Marc Scott Zicree

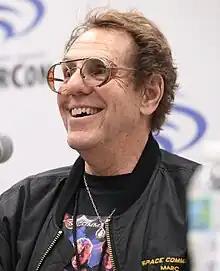
Zicree at the 2023 WonderCon

Marc Scott Zicree (born 1955) is an American science fiction author, television writer and screenwriter. Zicree has written for major studios and networks including Paramount, Universal, Disney, Sony/Columbia Tri-Star, MGM, New Line, CBS, NBC, ABC, Fox, WB, UPN, Showtime, PBS, Turner, USA, Syfy, Discovery, Nickelodeon, the BBC, Marvel and NPR. His credits include ", , The Twilight Zone, Babylon 5, Beauty and the Beast, Forever Knight, Sliders, , Liberty's Kids, Super Friends, He-Man and the Masters of the Universe, Real Ghostbusters, The Smurfs" and many others, as well as pilots for CBS, NBC, ABC and Showtime.